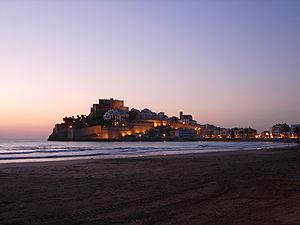
Peñiscola au lever du jour. Español: Peñiscola al amanecer.
Peníscola, en valencien, ou Peñíscola, en castillan, est une commune d'Espagne de la province de Castellón dans la Communauté valencienne. Elle est située dans la comarque du Baix Maestrat et dans la zone à prédominance linguistique valencienne. Depuis 2013, Peníscola appartient à l'association Les Plus Beaux Villages d'Espagne.
Pedro Martínez de Luna ou Pierre de Lune cardinal aragonais qui devient pape d'Avignon sous le nom de Benoît XIII, est considéré comme antipape du point de vue catholique.